Bhutan giant flying squirrel

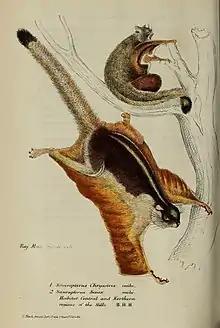
The nominate subspecies of the Bhutan giant flying squirrel, showing the light stripe along its mid-back (a grey-headed giant flying squirrel perched above)

Despite already being scientifically described by John Edward Gray in 1842, the Bhutan giant flying squirrel has often been confused with the Hodgson's giant flying squirrel ("Petaurista magnificus"), which is found in the same general region. In 1863, Edward Blyth considered the Bhutan giant flying squirrel as a synonym of the Hodgson's giant flying squirrel.